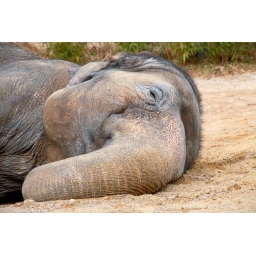
sleeping elephant in Hellabrunn, Munich